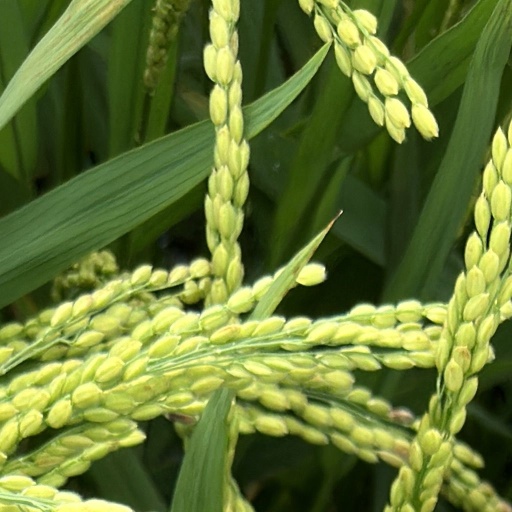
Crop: rice